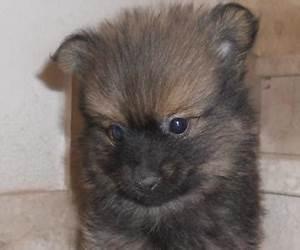
dog